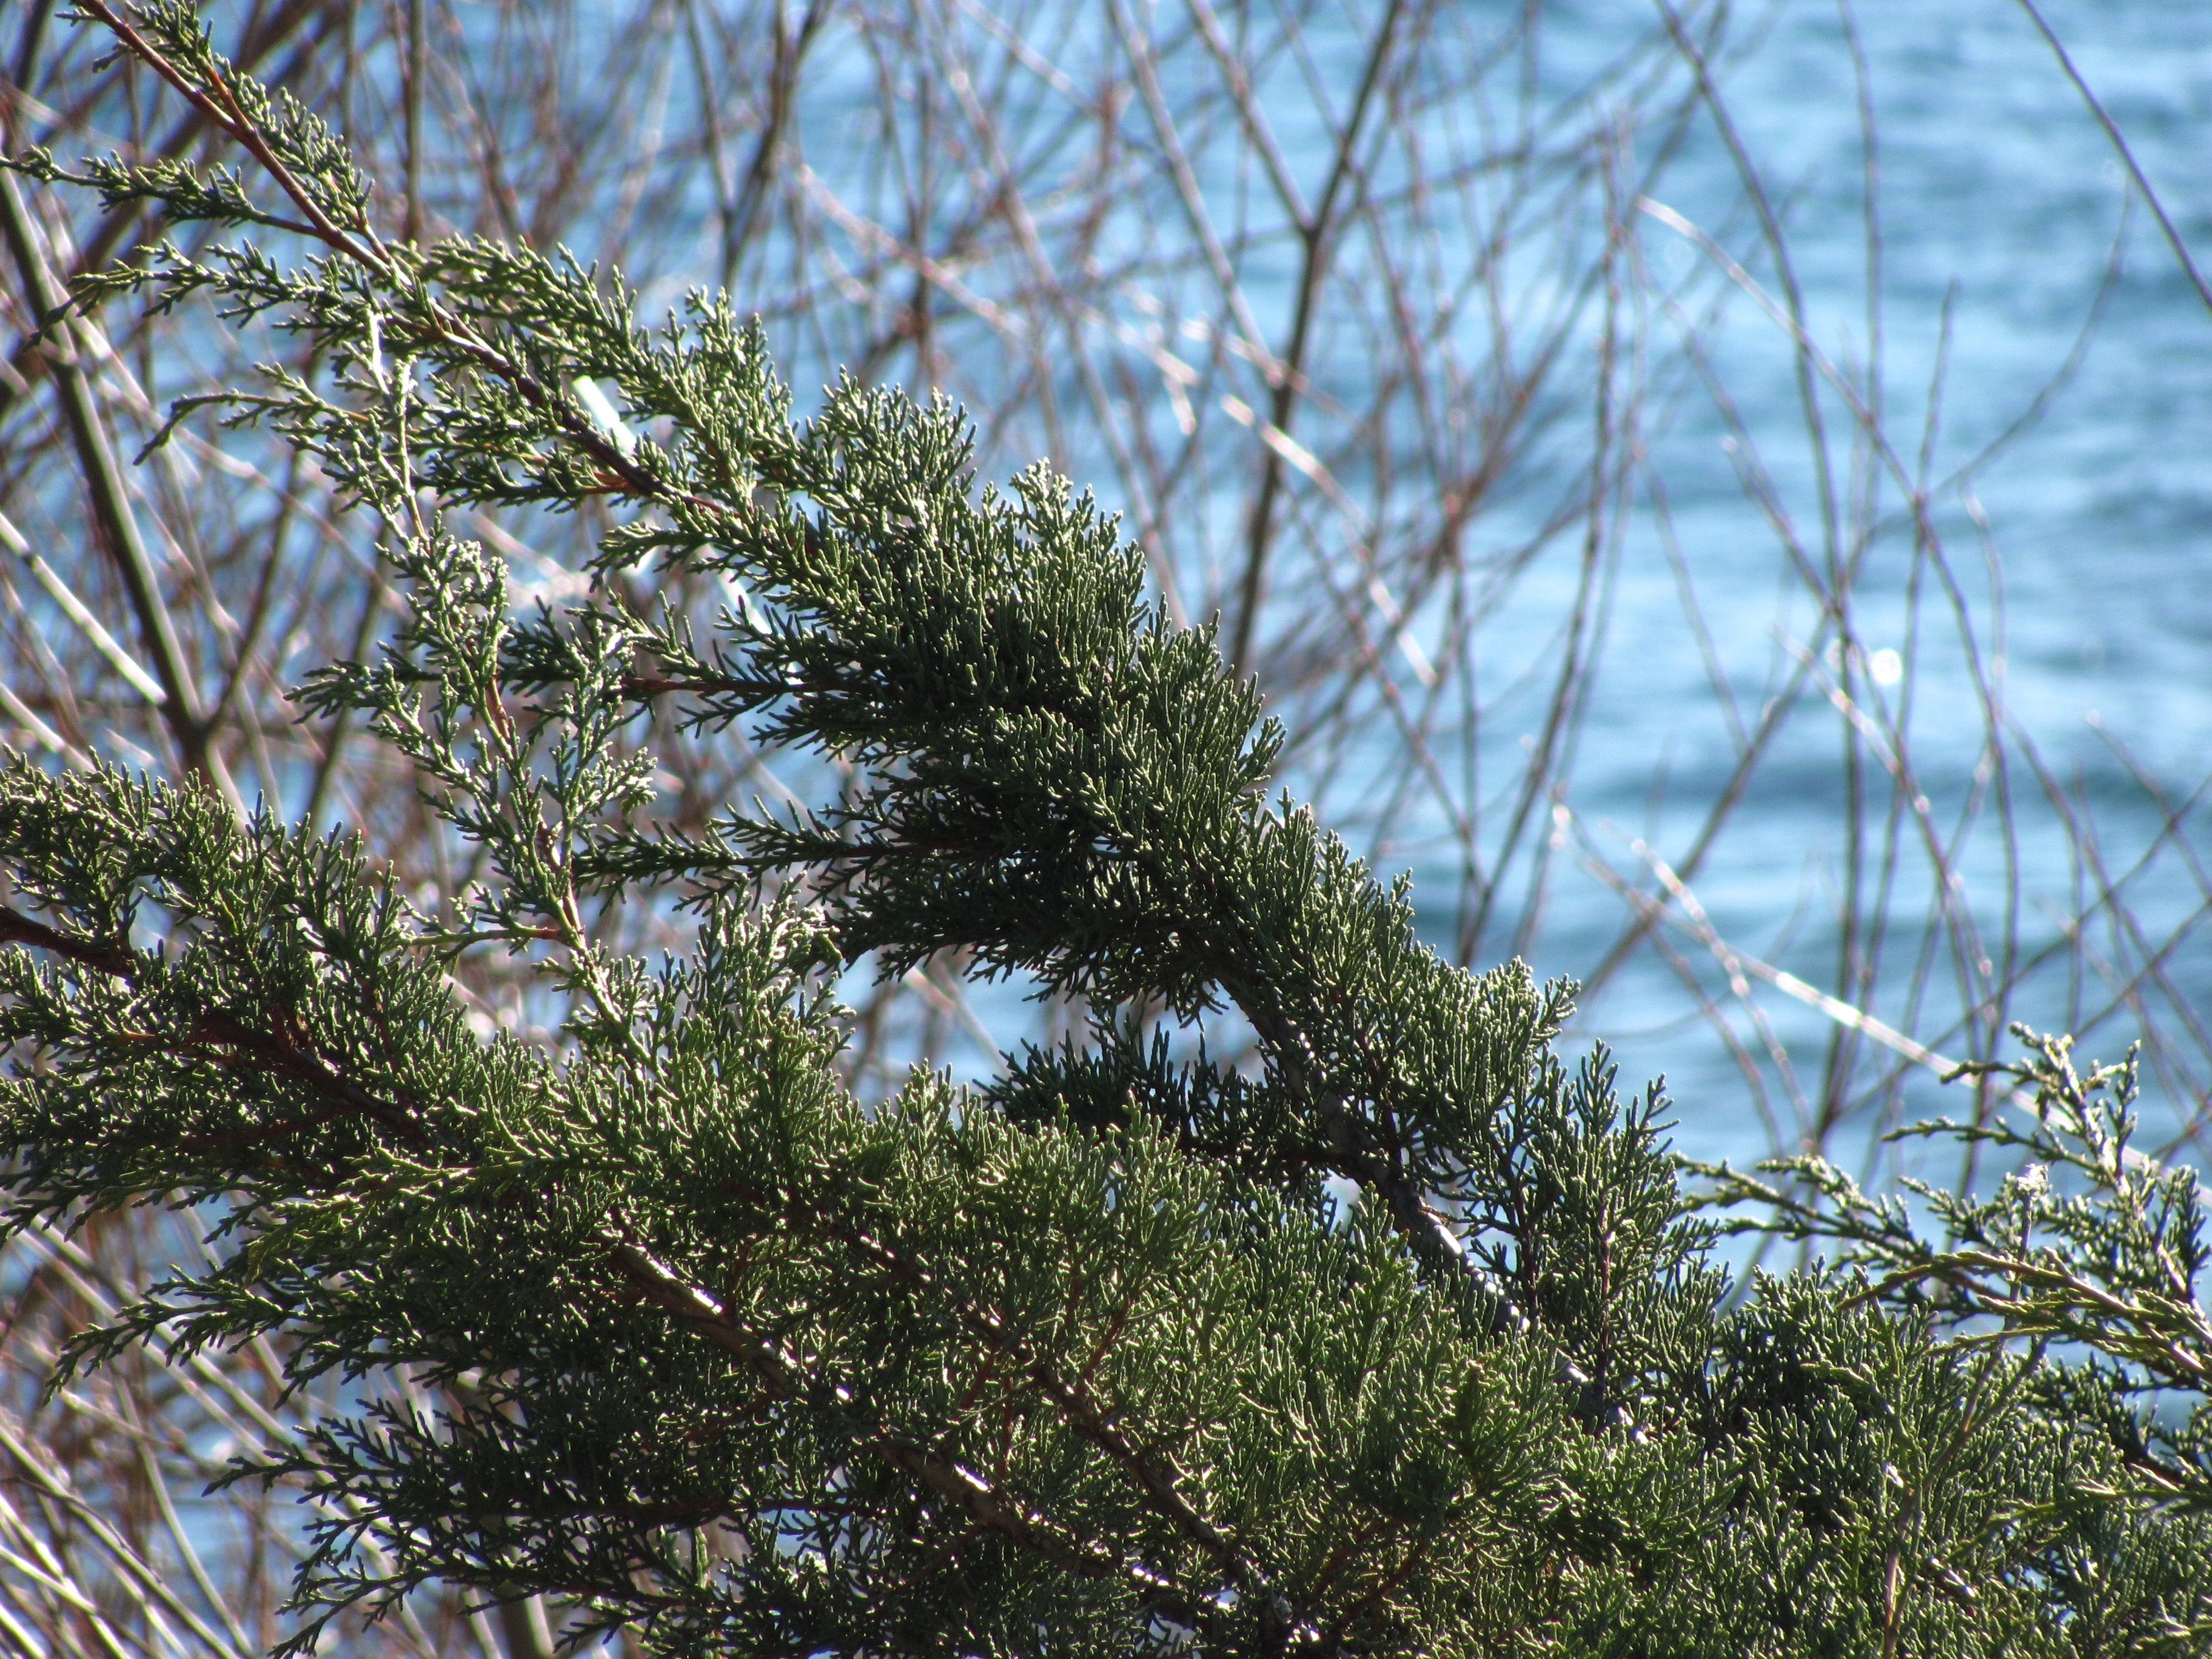
branches, lake, forest, nature, water, sky, larch, twig, terrestrial plant, evergreen, grass, shortstraw pine, plant, tree, conifer, winter, American pitch pine, trunk, plant stem, flowering plant, natural landscape, tropical and subtropical coniferous forests, white pine, pine, fir, vascular plant, pine family, western yellow pine, loblolly pine, Yellow fir, spruce